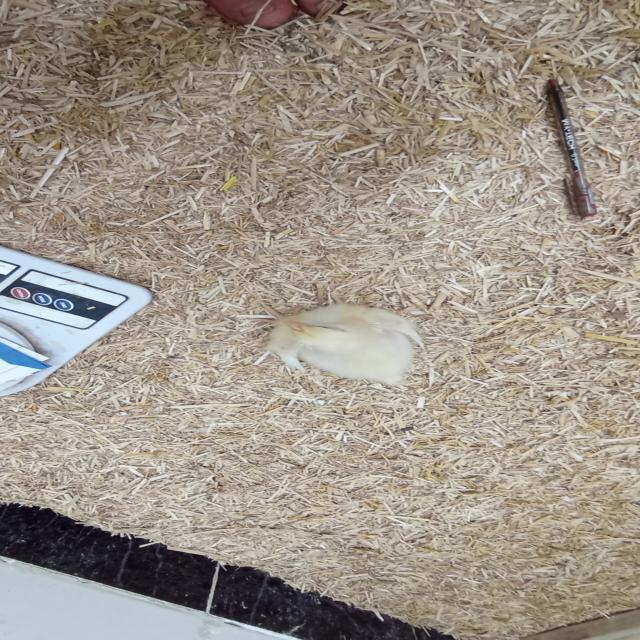
Weight: 197 g